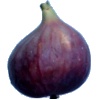
Label: Fig 1